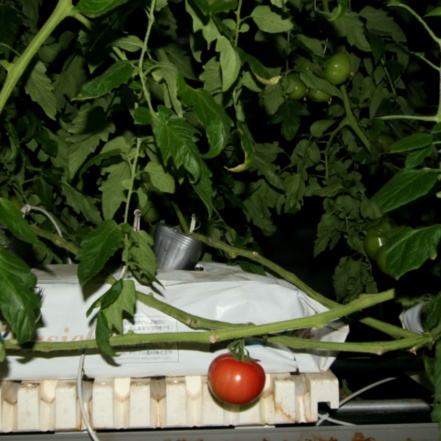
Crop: tomato